Happy Husbands (2011 film)

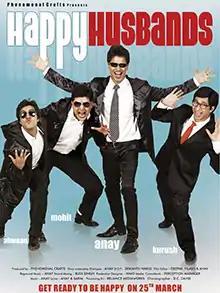
Promotional poster

Happy Husbands is a Hindi comedy film, directed by Anay Sharma and produced by Suresh Sharma. The film was released under the Phenomenal Craft banner.